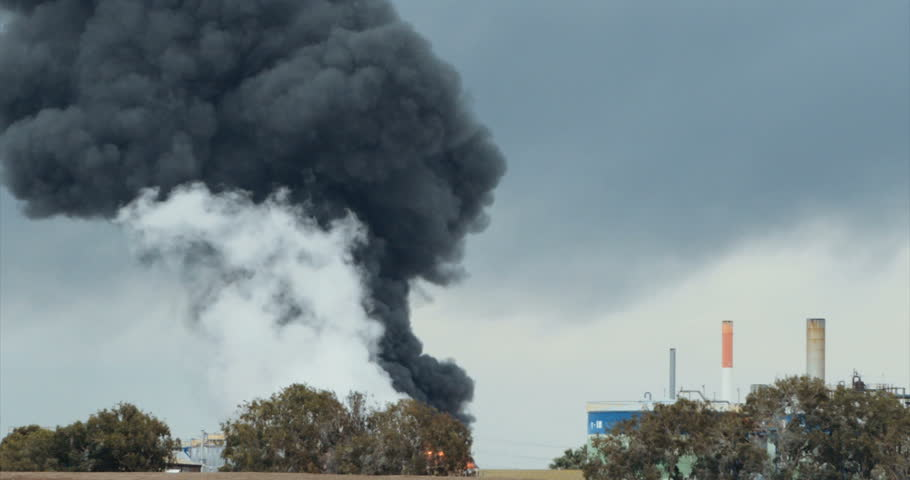
Fire: no
Smoke: yes